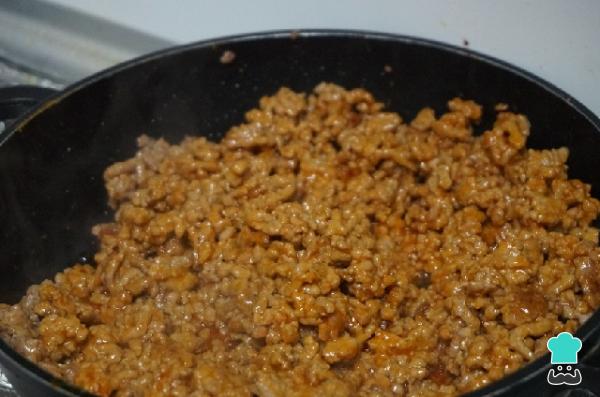
Añadimos el tomate frito. Lo dejaremos de sabor a nuestro gusto. Entonces dejamos cocinar 5 minutos todo y apagamos el fuego. Reservamos y dejamos templar la carne.